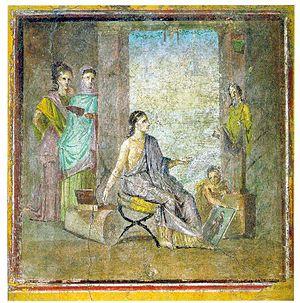
L’art romain est l'art produit dans les territoires de la Rome antique, depuis la fondation de Rome jusqu'à la chute de l'Empire d'occident. Il prend un véritable essor au contact de l'art grec que les historiens de l'art, au XIXᵉ siècle, lui reprocheront d'imiter, et trouve de nouvelles influences dans les régions soumises par l'Empire.